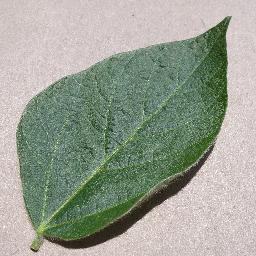
Label: Soybean___healthy